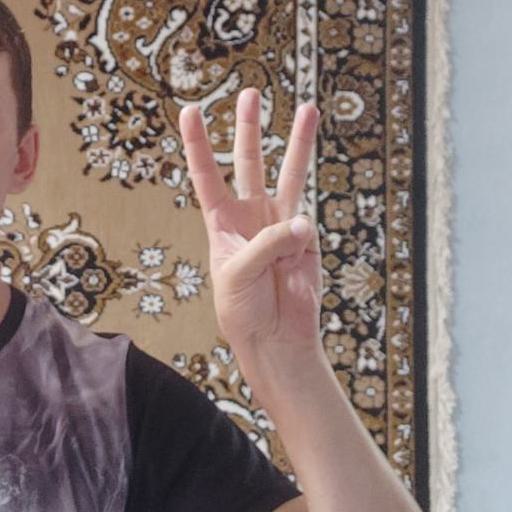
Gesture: three